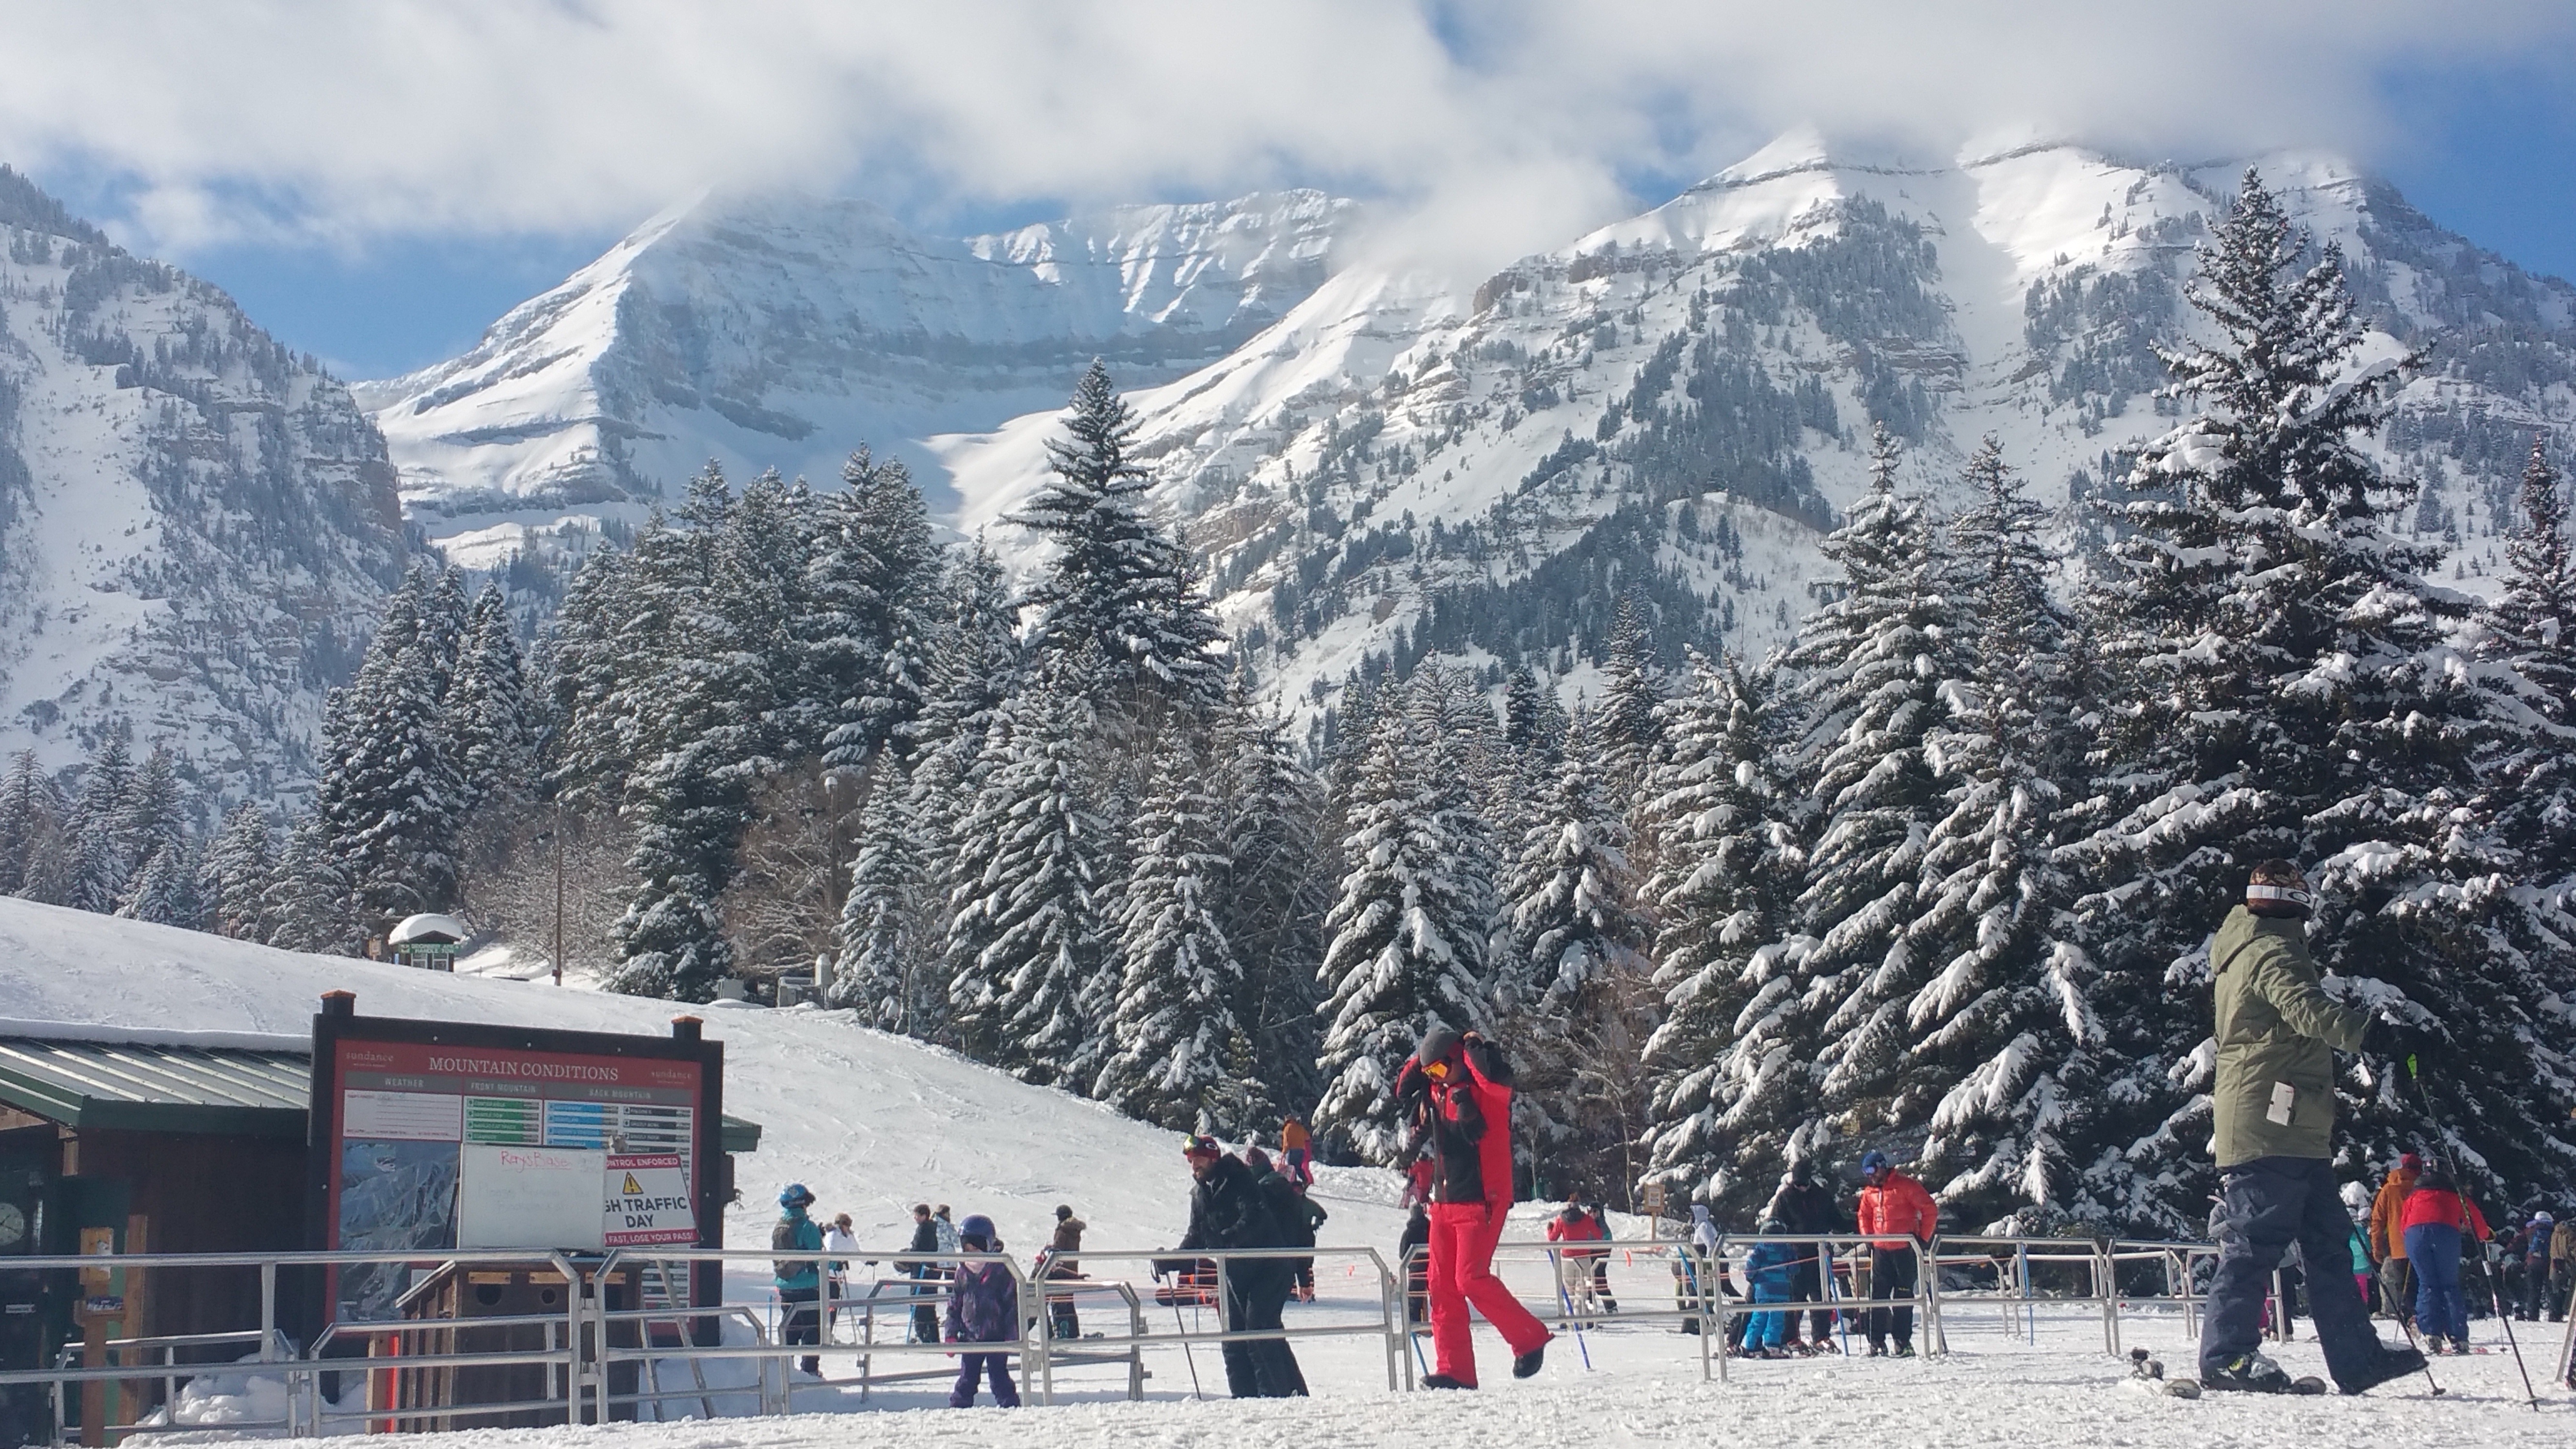
landscape, mountain, snow, winter, mountain range, usa, rugged, skiing, season, winter sport, resort, alps, ski, utah, western, sundance, lodge, piste, nordic skiing, wasatch, ski equipment, timpanogas, skiiers, provo, mountainous landforms, geological phenomenon